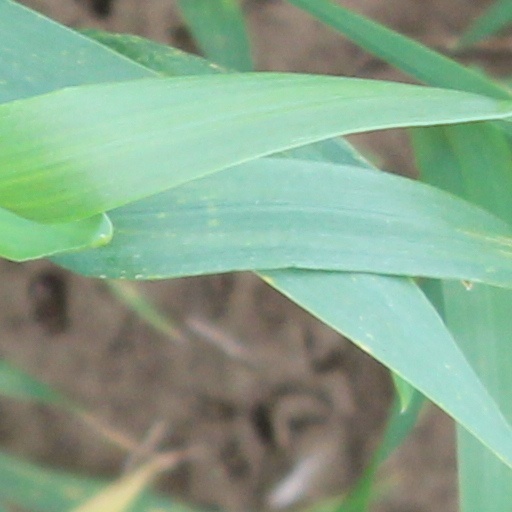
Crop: wheat